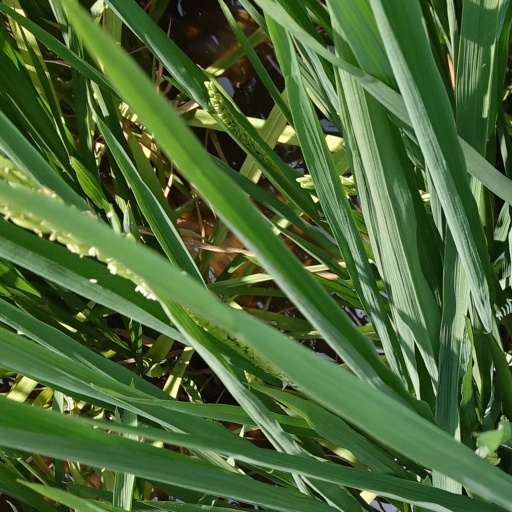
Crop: rice